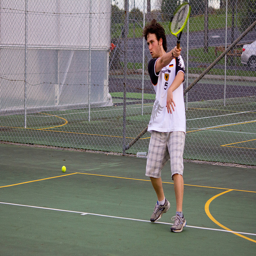
A man swinging a tennis racquet at a tennis ball.
A man on a tennis court swinging a racket.
A man is playing tennis on a tennis court.
A tennis player in action on the court.
The young man has returned the tennis ball.